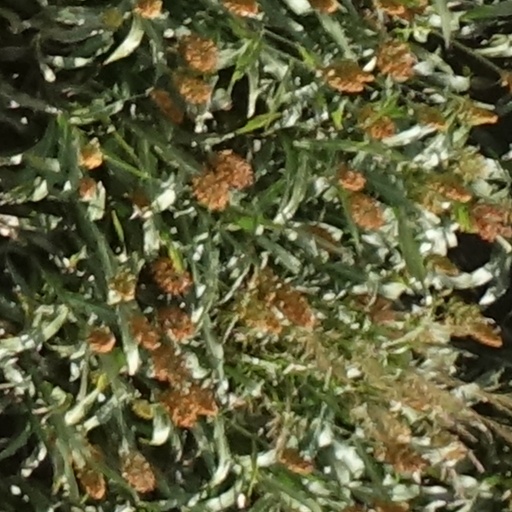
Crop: sorghum